Nevada Power Company

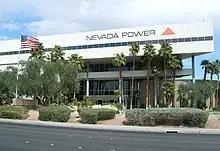
Nevada Power Company headquarters in Las Vegas

Nevada Power Company (NPC) was a Las Vegas-based company that produced, distributed, and sold electricity in the southern part of the state of Nevada. In 2005, it had over 700,000 electric customers in parts of three Nevada counties — a service area of more than . In 1998, Nevada Power merged with Nevada's other major utility, Sierra Pacific Resources. It continued as a subsidiary of Sierra Pacific until 2005, when the company changed its name to NV Energy.